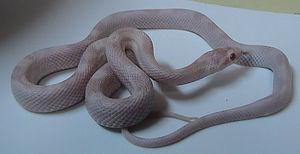
Pantherophis guttatus, le Serpent des blés, est une espèce de serpents de la famille des Colubridae.